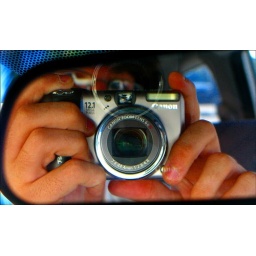
A picture of me taking a picture in the car mirror of my new Canon Powershot a650 IS.